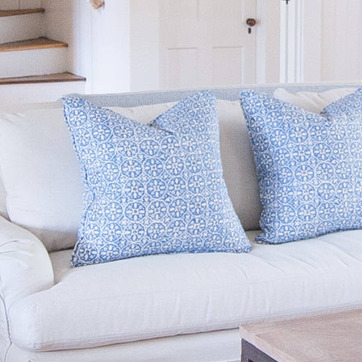
Material: fabric